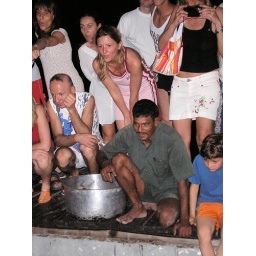
every dinner a boy gives the left-overs of fish to the fishes in maldives (bathala isle)